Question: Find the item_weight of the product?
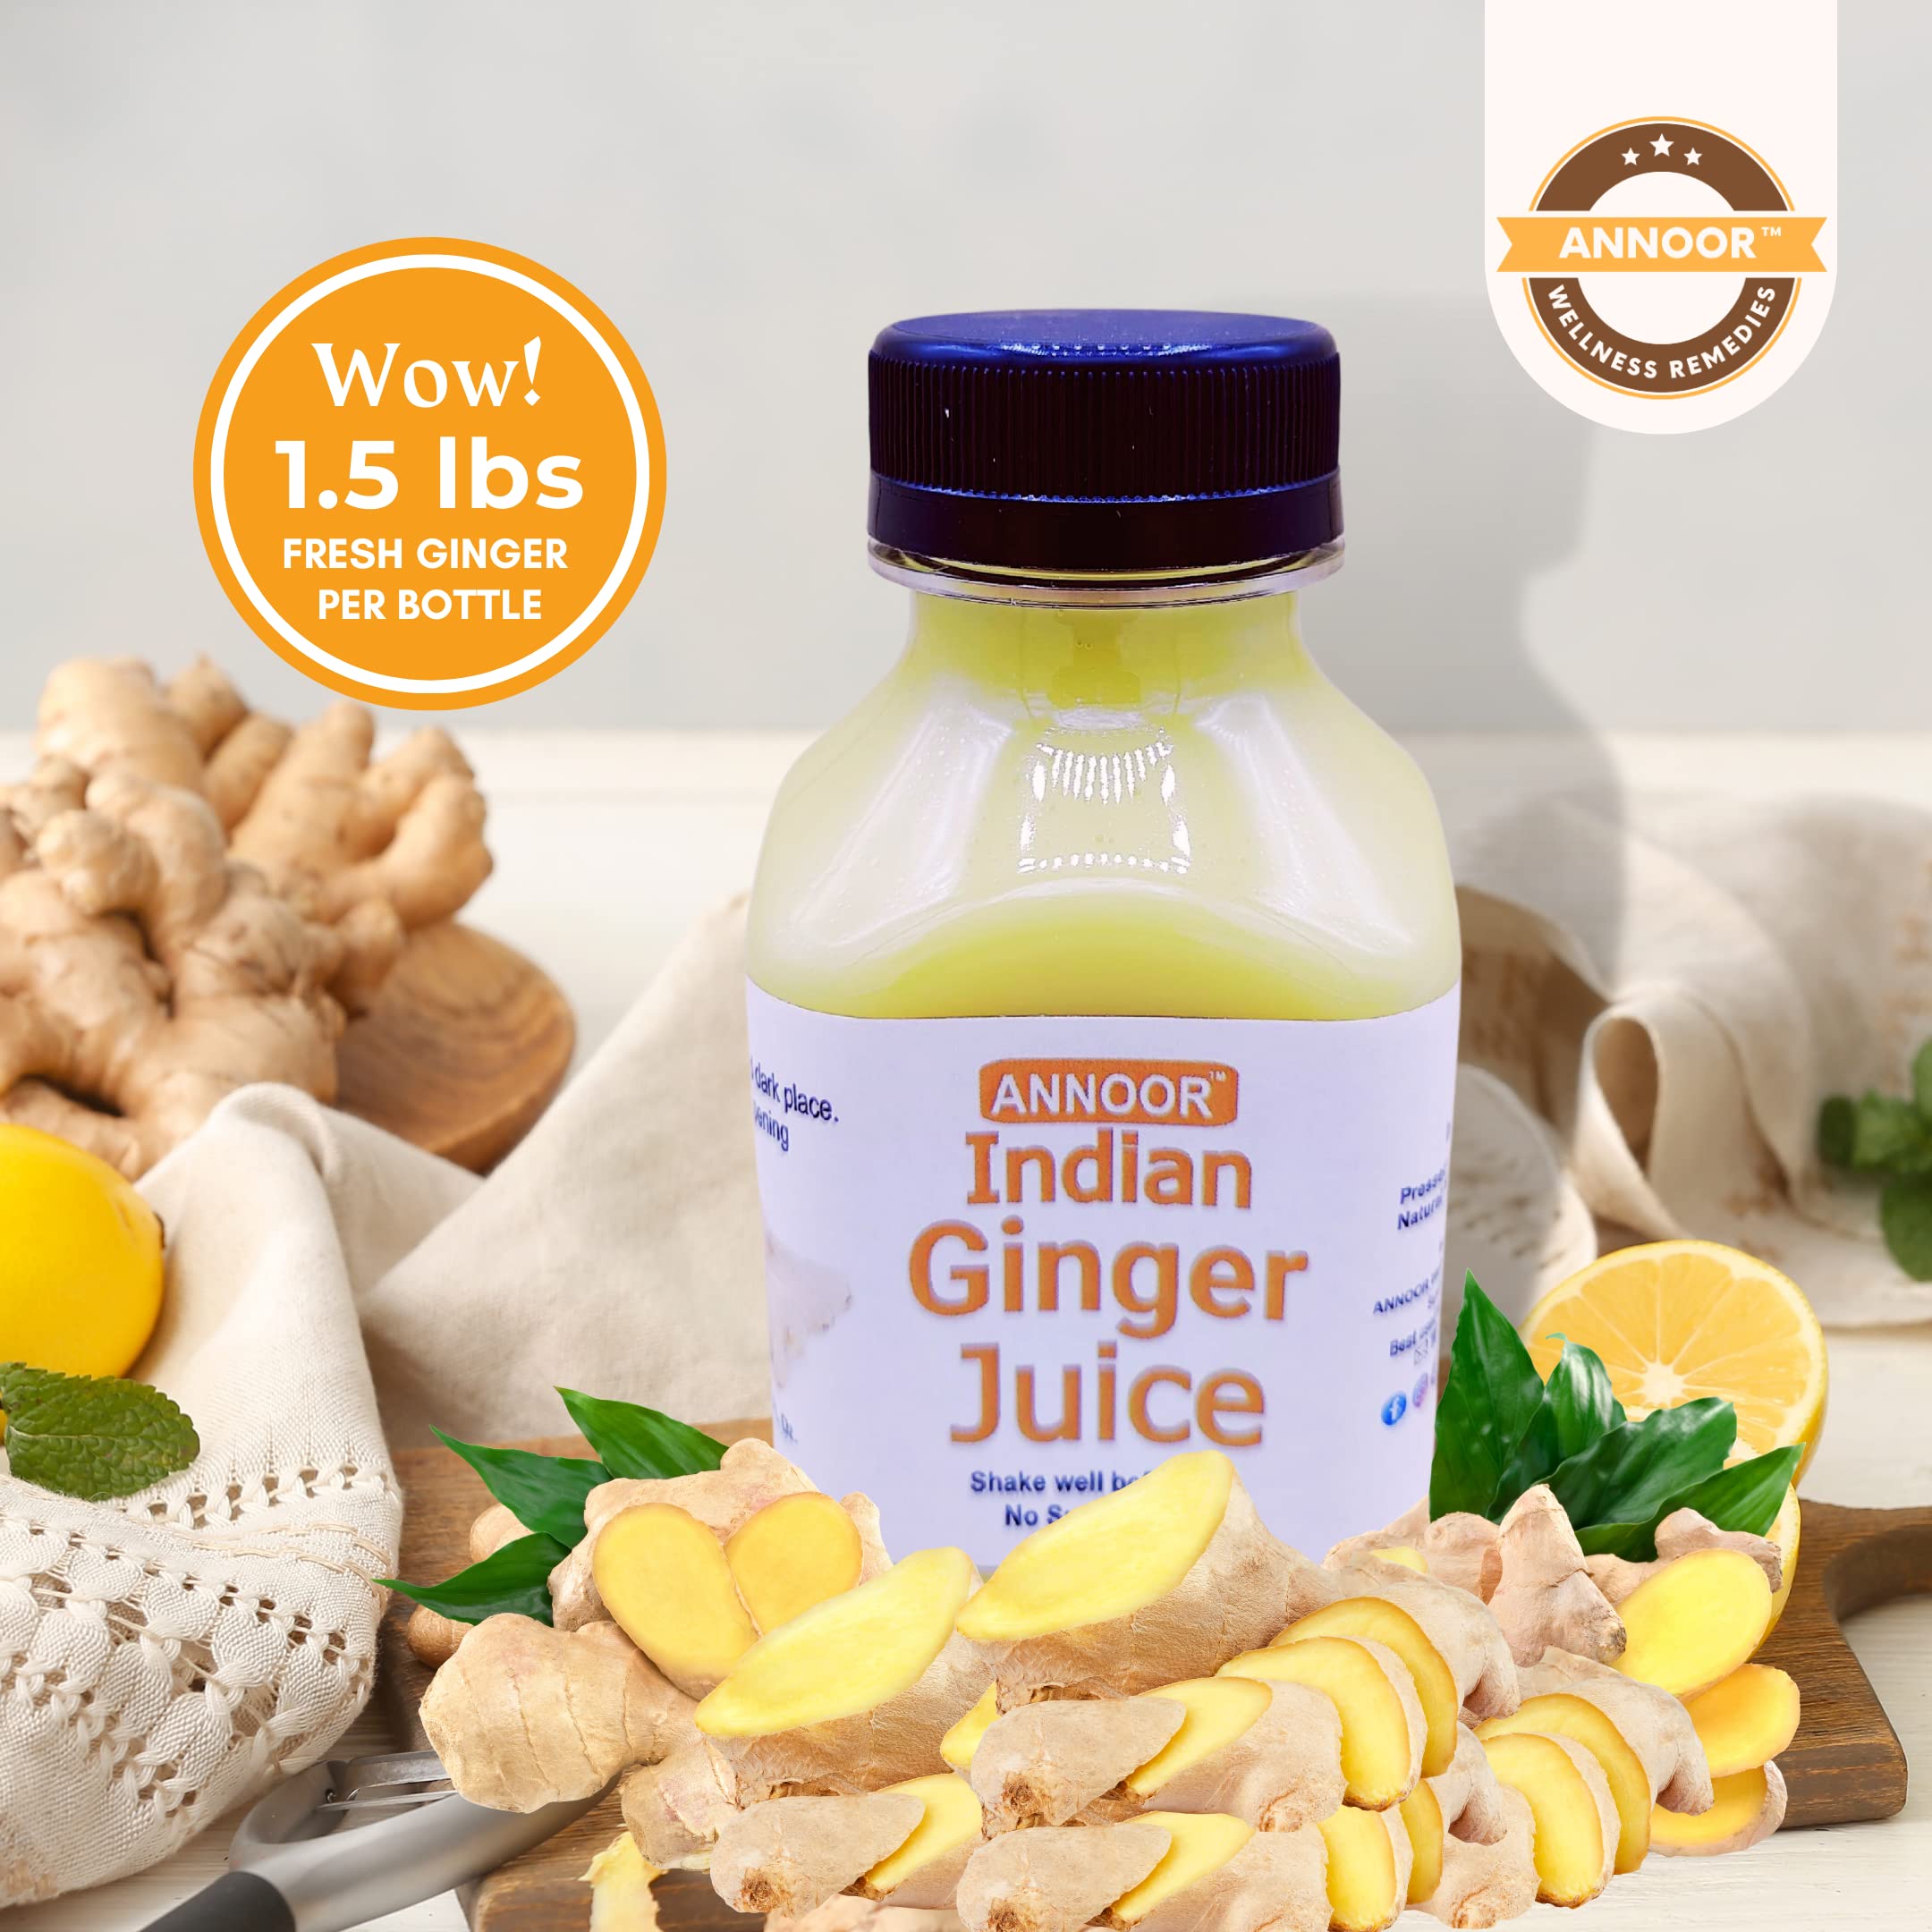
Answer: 1.5 pound